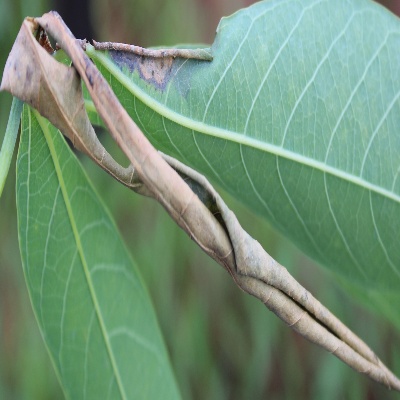
Crop: Cassava
Condition: bacterial blight